Fallout: New Vegas

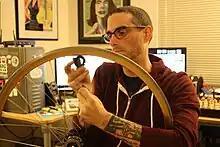
A man with glasses is removing the spokes from a bicycle wheel in an office.

"Fallout: New Vegas" began with the cancellation of "Van Buren", which was intended to be the third game in the mainline "Fallout" series. Black Isle Studios was set to develop a real-time game with turn-based combat set across Arizona, Colorado, Nevada, and Utah. The game was cancelled in December 2003 following the financial issues faced by Black Isle Studios' publisher, Interplay Entertainment. Prior to "Van Buren" cancellation, former Black Isle and Interplay staff cofounded Obsidian Entertainment. Over the next few years, Obsidian developed the role-playing games "", "Neverwinter Nights 2", and "Alpha Protocol", and a canceled "Alien" role-playing game.